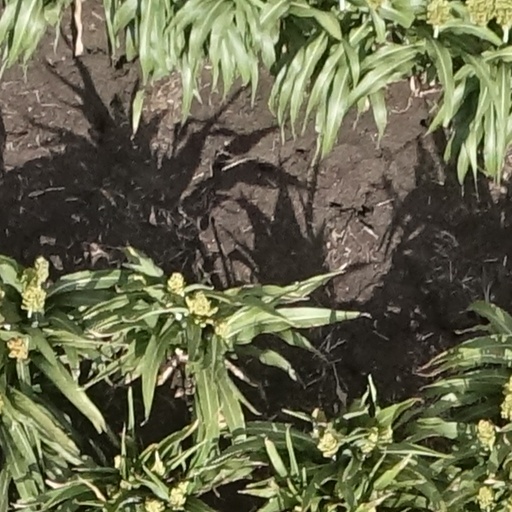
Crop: sorghum